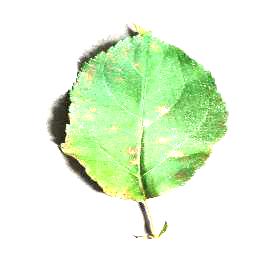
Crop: apple
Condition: cedar_rust